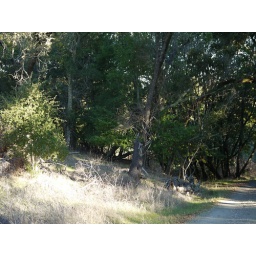
Fagaceae - Quercus kelloggii (California black oak) JRBP snag of dead tree below field station